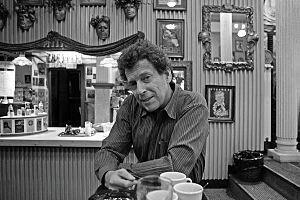
Pál Békés ([ˈpaːl], [ˈbeːkeːʃ]), né le 27 mars 1956 et décédé le 28 mai 2010 à Budapest, est un écrivain, dramaturge et traducteur hongrois.
Pál Békés, né le 27 mars 1956 et décédé le 28 mai 2010 à Budapest, est un écrivain, dramaturge et traducteur hongrois.